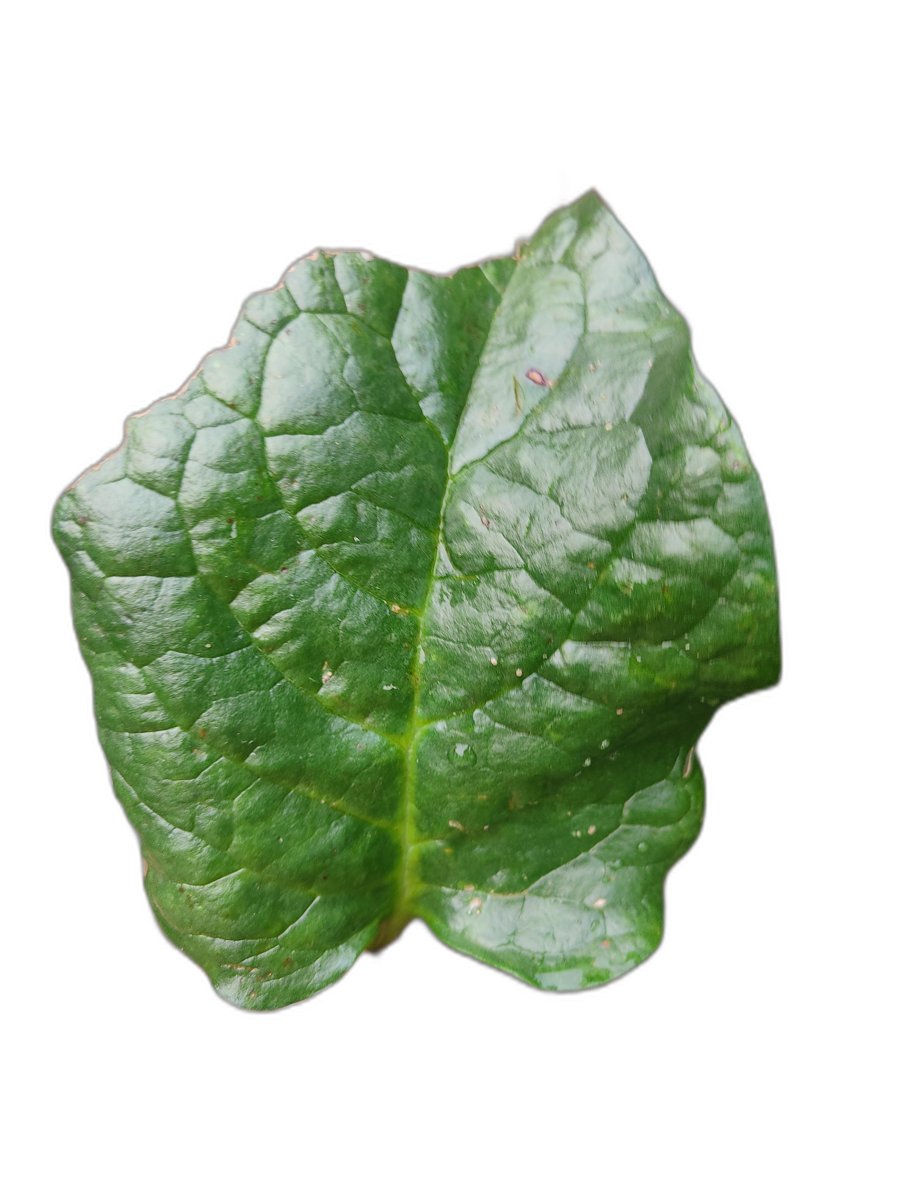
Label: Pest-Damage